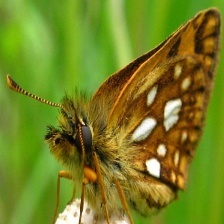
Species: CHECQUERED SKIPPER